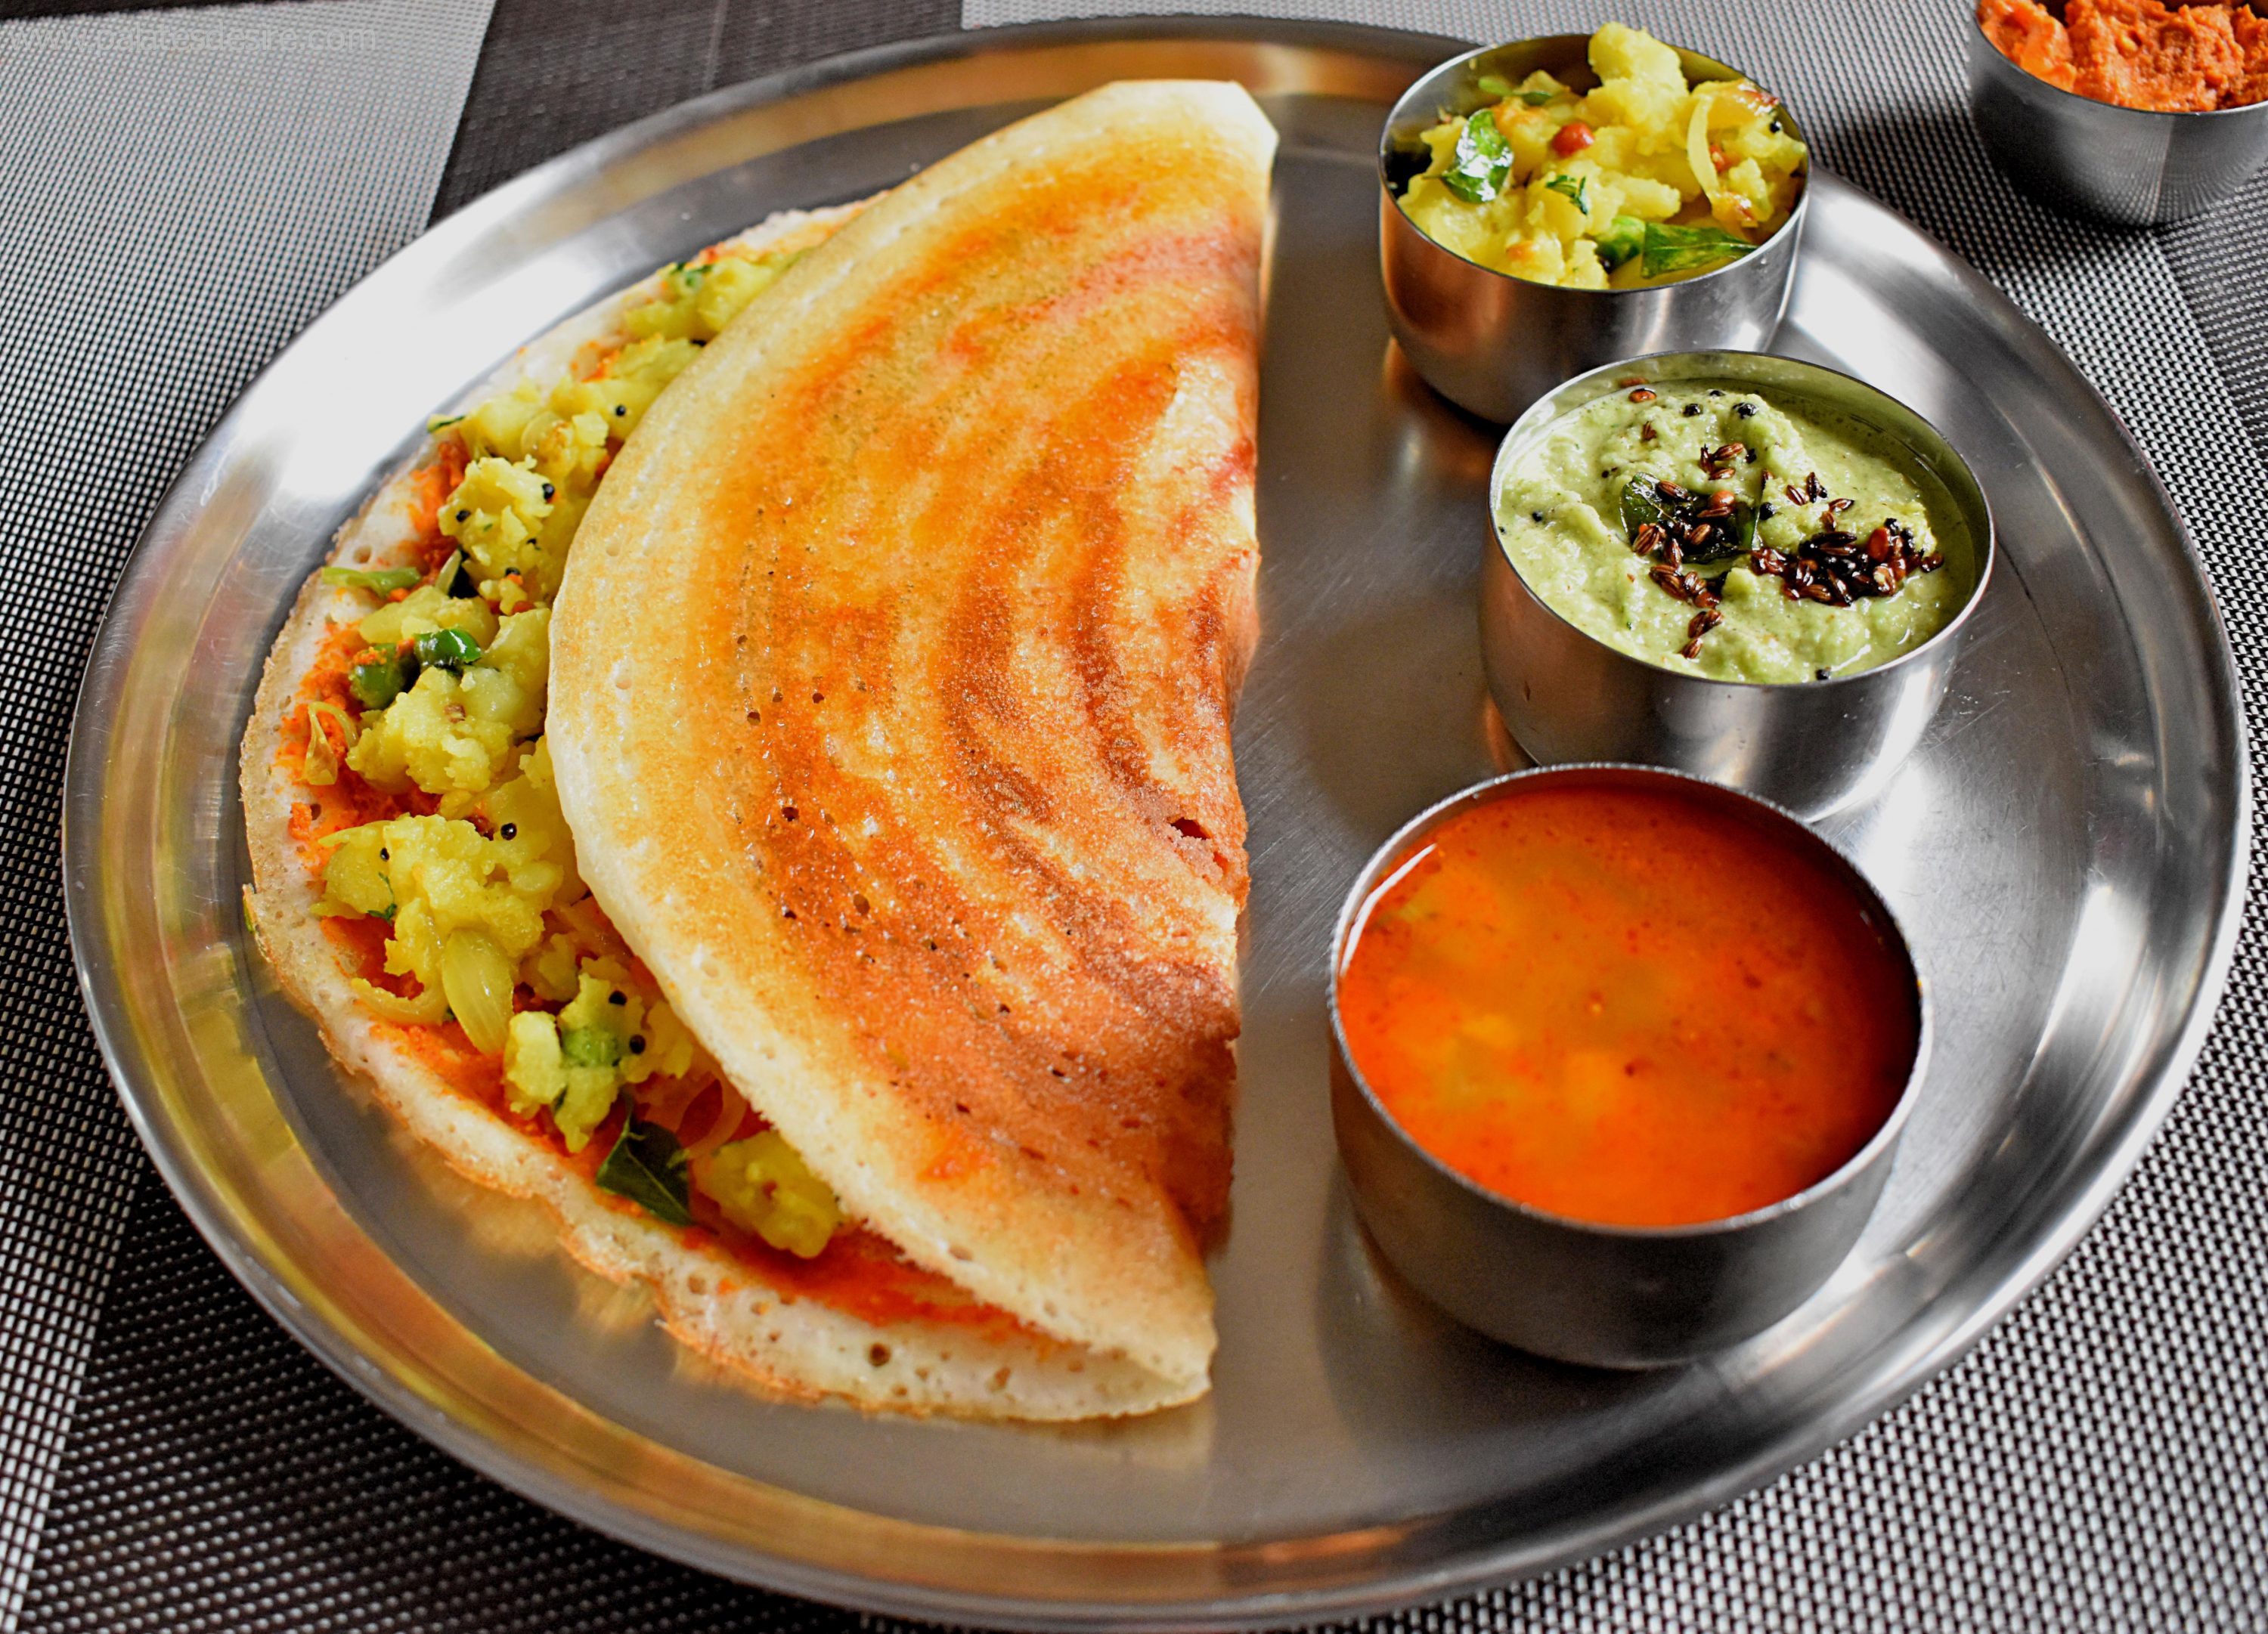
Dish: masala_dosa